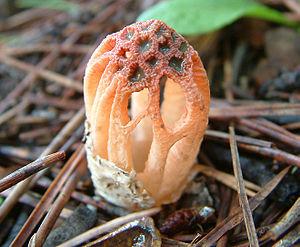
Les Phallaceae sont une famille de champignons de l'ordre des Phallales.